2015 FA Community Shield

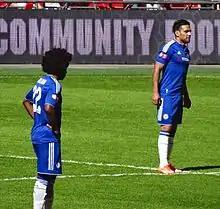
Chelsea's Willian (left) and Radamel Falcao, who made his professional debut for the club.

Radamel Falcao replaced Rémy after the break and his long-range shot in the 48th minute was blocked. Although Chelsea started the half well, it was Arsenal who fashioned the notable chances before the hour mark. In the 50th minute Santi Cazorla attempted to thread the ball through Chelsea's defence for Walcott to reach but his pass was cleared. Two minutes later Coquelin over-hit his pass which was directed to Özil, who roamed freely. Chelsea made another change, this time Oscar in place of Ramires in the 53rd minute. Seven minutes later Chelsea came close to scoring when Eden Hazard managed to evade his markers, but through on goal failed to get his shot on target, hitting over. Azpilicueta was shown the game's first yellow card for pulling Oxlade-Chamberlain back; Mourinho made the decision to substitute him with Kurt Zouma in the 69th minute. Giroud came on for Walcott moments before, and immediately was involved in the action, shooting high and then from long range.